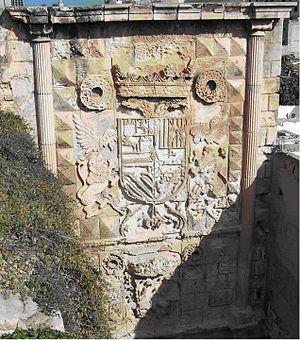
La porte d'Espagne (Oran, Algérie) Español: La Puerta de España (Orán, Argelia)
"Le fortin de Santiago ou ""Bab el Hamri"" était un fortin militaire situé dans la ville d'Oran en Algérie.
Oran et « la Joyeuse », est la deuxième plus grande ville d’Algérie et une des plus importantes villes du Maghreb. C'est une ville portuaire de la mer Méditerranée, située dans le nord-ouest de l'Algérie, à 432 km de la capitale Alger, et le chef-lieu de la wilaya du même nom, en bordure du golfe d'Oran.
Cet article recense les monuments historiques des départements d'Algérie, anciennes divisions administratives de l'Algérie française, de 1848 à 1962.